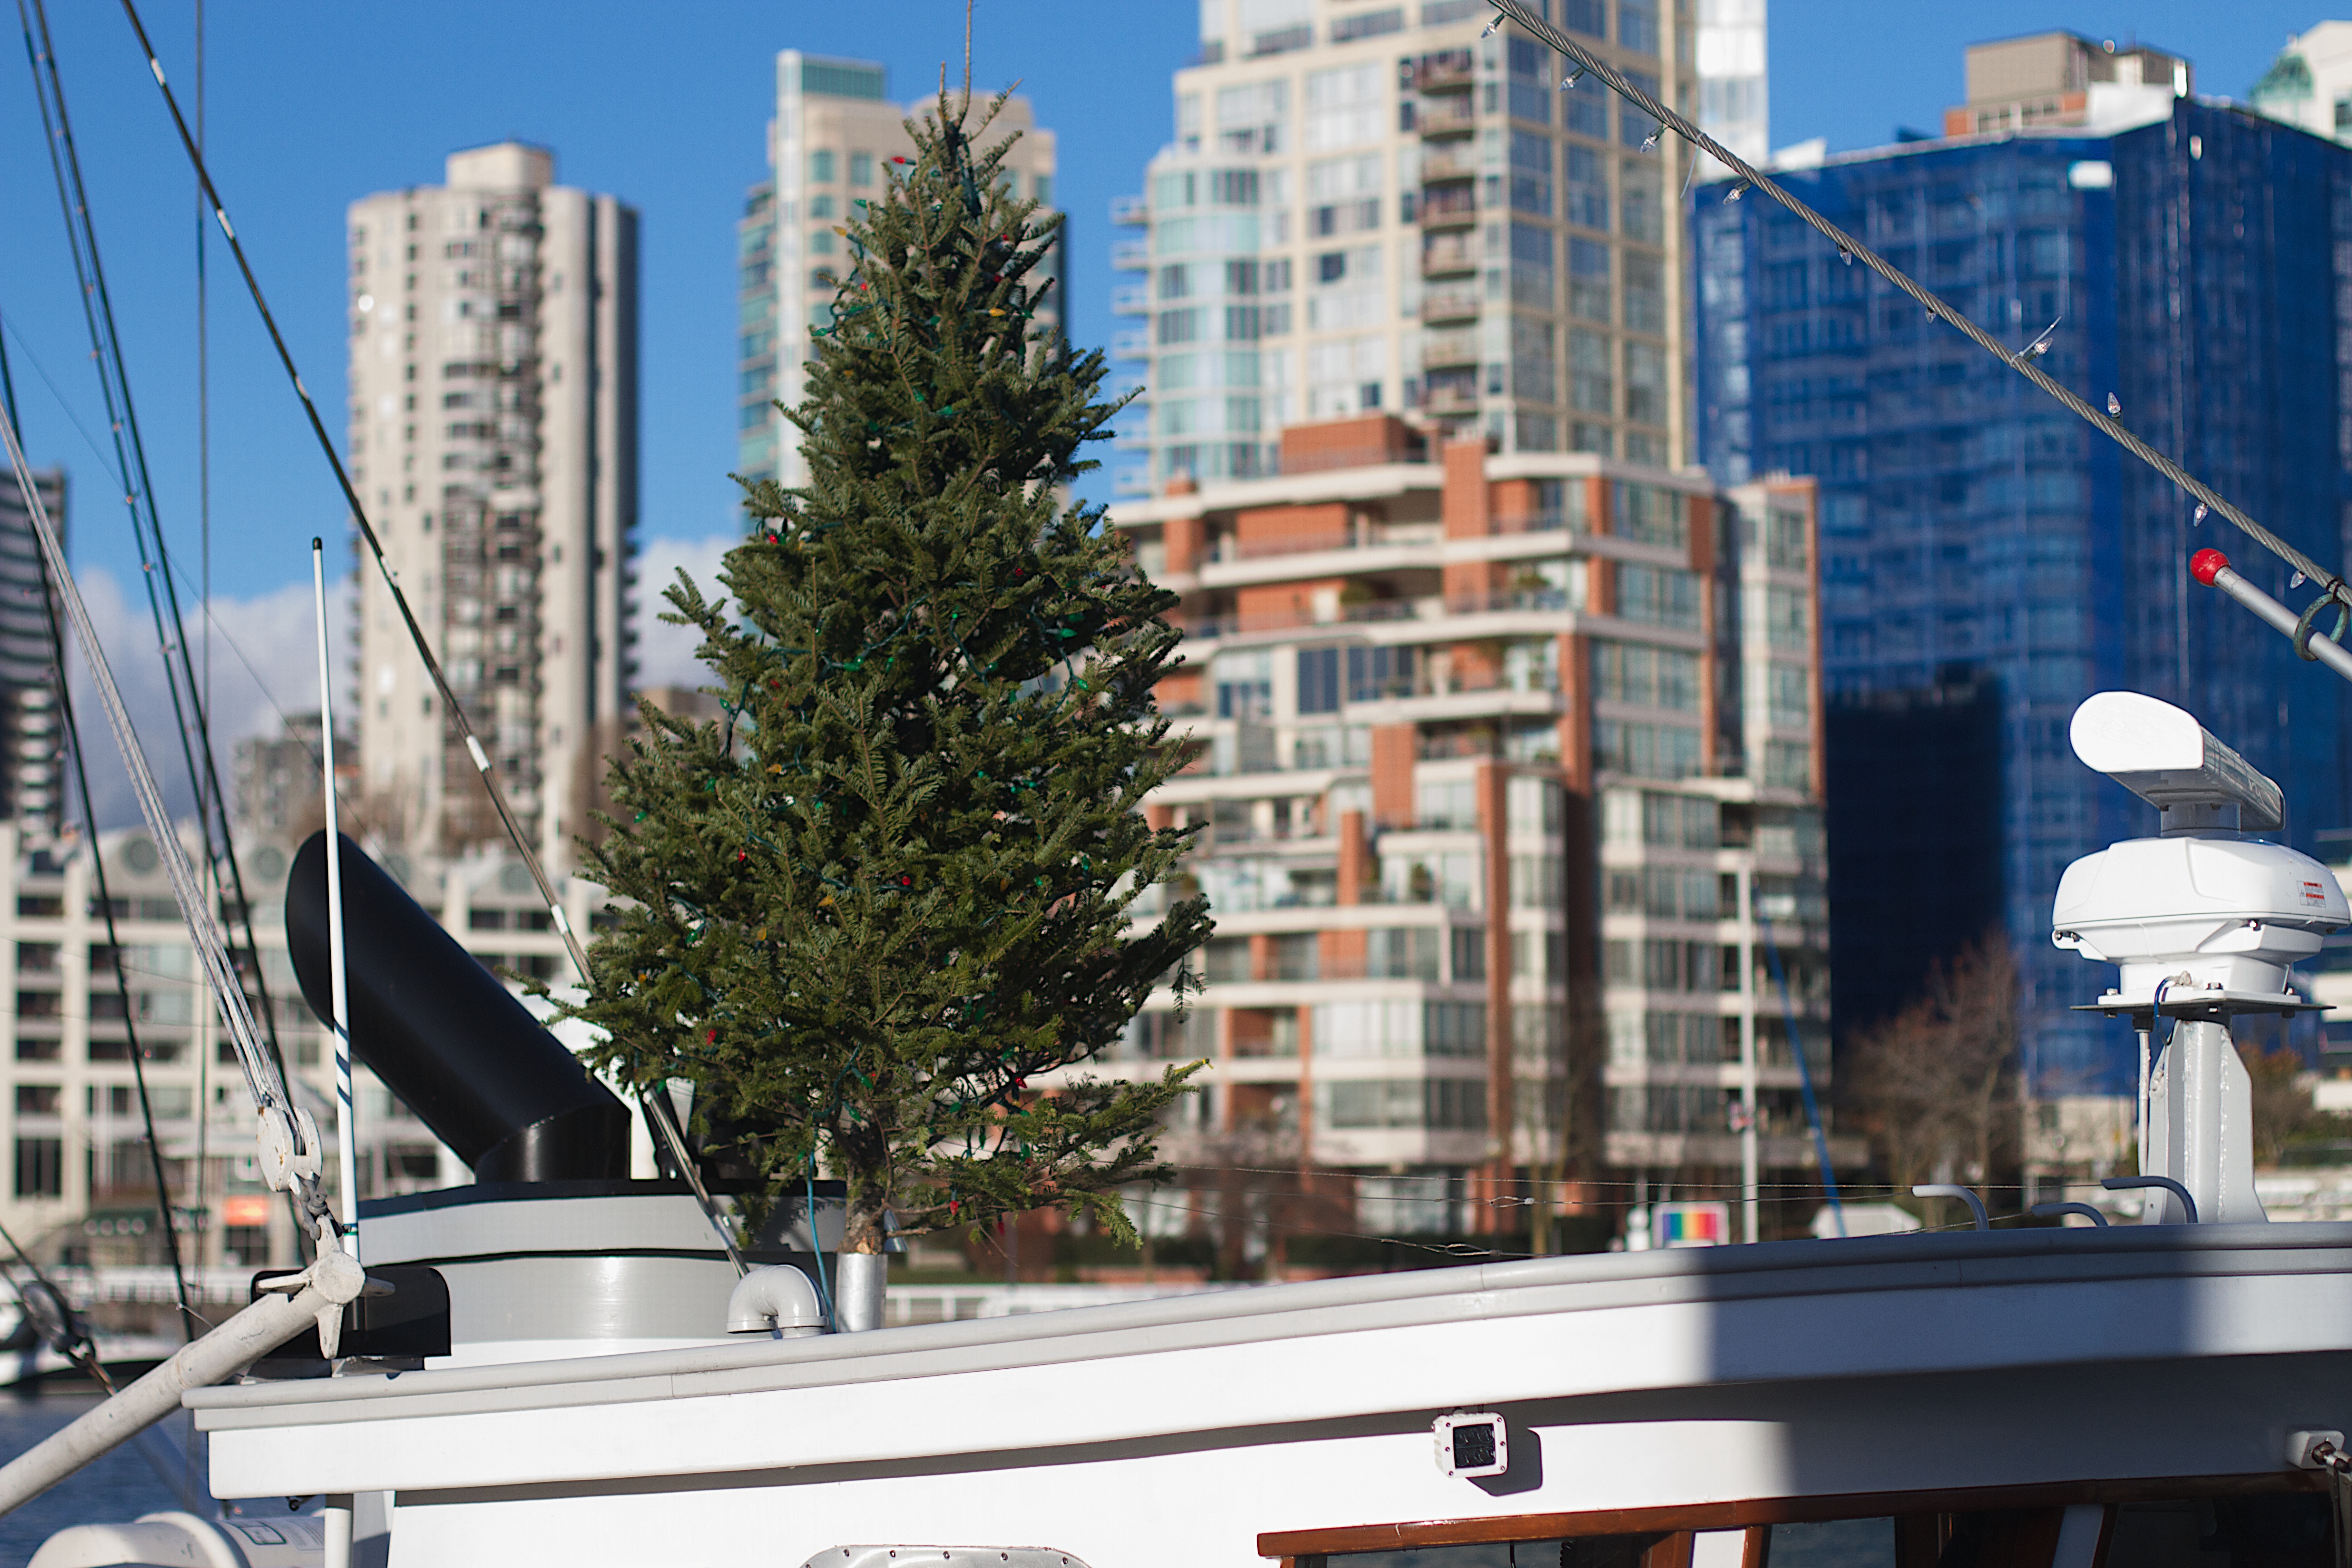
dock, architecture, boat, skyline, city, skyscraper, cityscape, downtown, vehicle, tower, landmark, marina, apartment, waterway, tower block, urban area